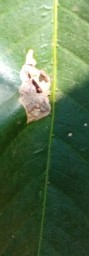
Label: Miner